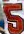
Number: 5